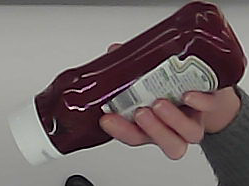
Product: heinz_ketchup